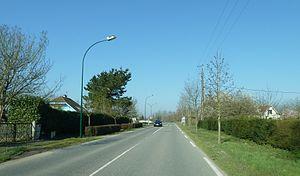
Sarpourenx
Sarpourenx est une commune française située dans le département des Pyrénées-Atlantiques, en région Nouvelle-Aquitaine.